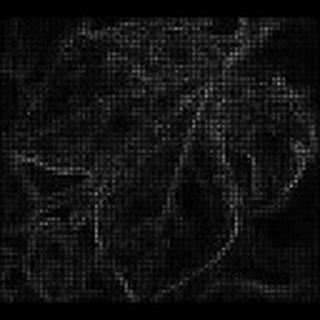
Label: cotton_bacterial_blight